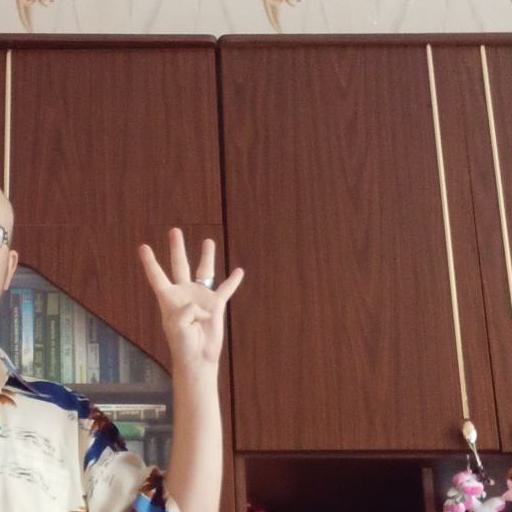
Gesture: four